Lower Westerwald

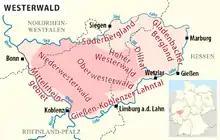
Location of the Lower Westerwald within the Westerwald

The Lower Westerwald is a region, over 1,300 km in area, in the west of the German hill range, the Westerwald, in the north of the state of Rhineland-Palatinate and, for small elements, in the south of the state of North Rhine-Westphalia. It reaches a height of 544 metres, 12 km northeast of Koblenz at the Montabaur Heights. From a natural region perspective the Lower Westerwald is major unit 324 within the major unit group of Westerwald (32). In the south it also includes the historical cultural landscape of the Kannenbäckerland.